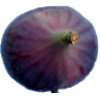
Label: Fig 1